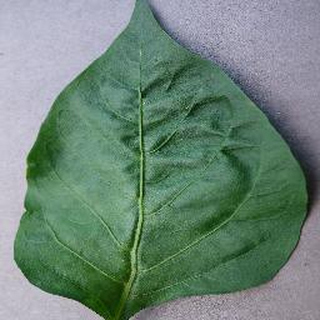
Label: healthy_bell_pepper